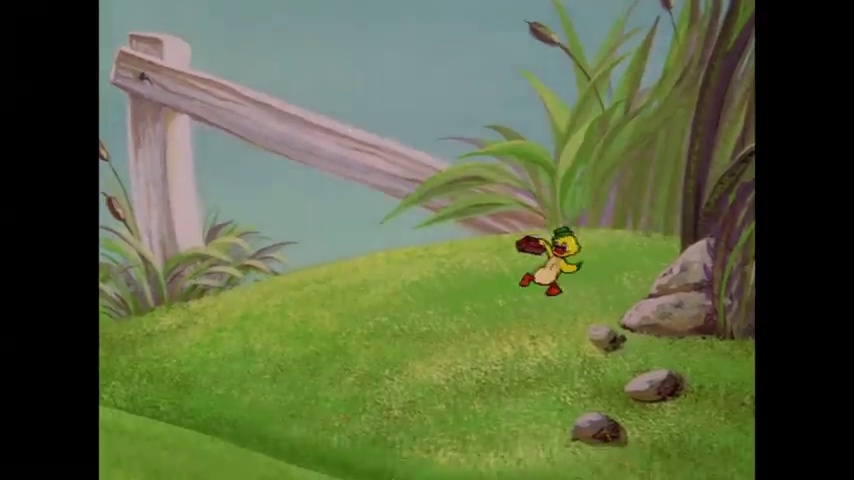
Portrait style: Cartoon Portrait